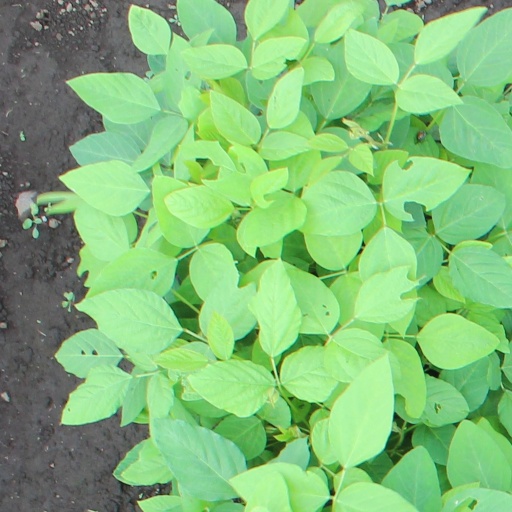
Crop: soybean